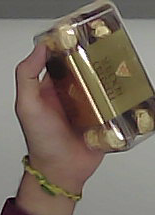
Product: rocher_chocolate